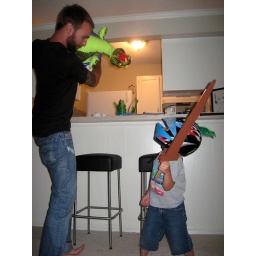
He wanted to be a knight like clifford, the big red dog, in his book